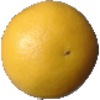
Label: Grapefruit White 1